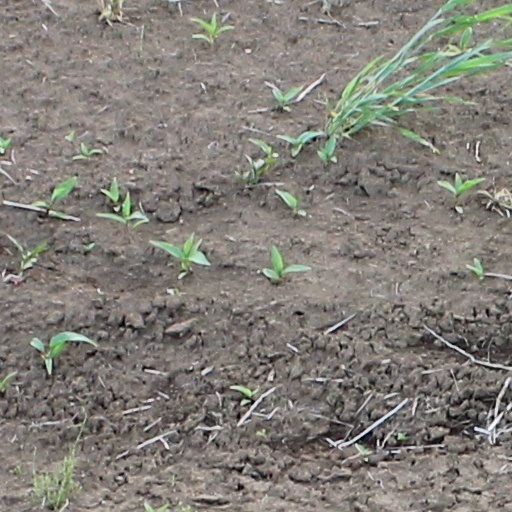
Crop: wheat